Calabria

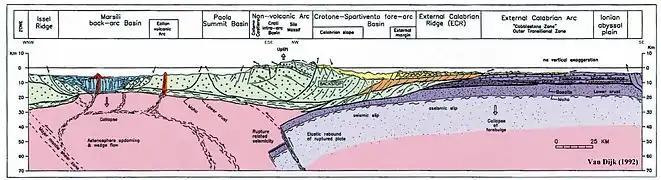
Geotectonic Cross Section of the Calabrian Arc. Left: NW; Right: SE. From van Dijk (1992).

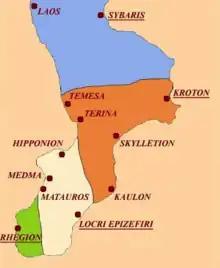
Greek City-states (underlined) of Calabria 6th BC

Calabria is commonly considered part of the "Calabrian Arc", an arc-shaped geographic domain extending from the southern part of the Basilicata Region to the northeast of Sicily, and including the Peloritano Mountains (although some authors extend this domain from Naples in the north to Palermo in the southwest). The Calabrian area shows basement (crystalline and metamorphic rocks) of Paleozoic and younger ages, covered by (mostly Upper) Neogene sediments. Studies have revealed that these rocks comprise the upper part of a pile of thrust sheets which dominate the Apennines and the Sicilian Maghrebides.